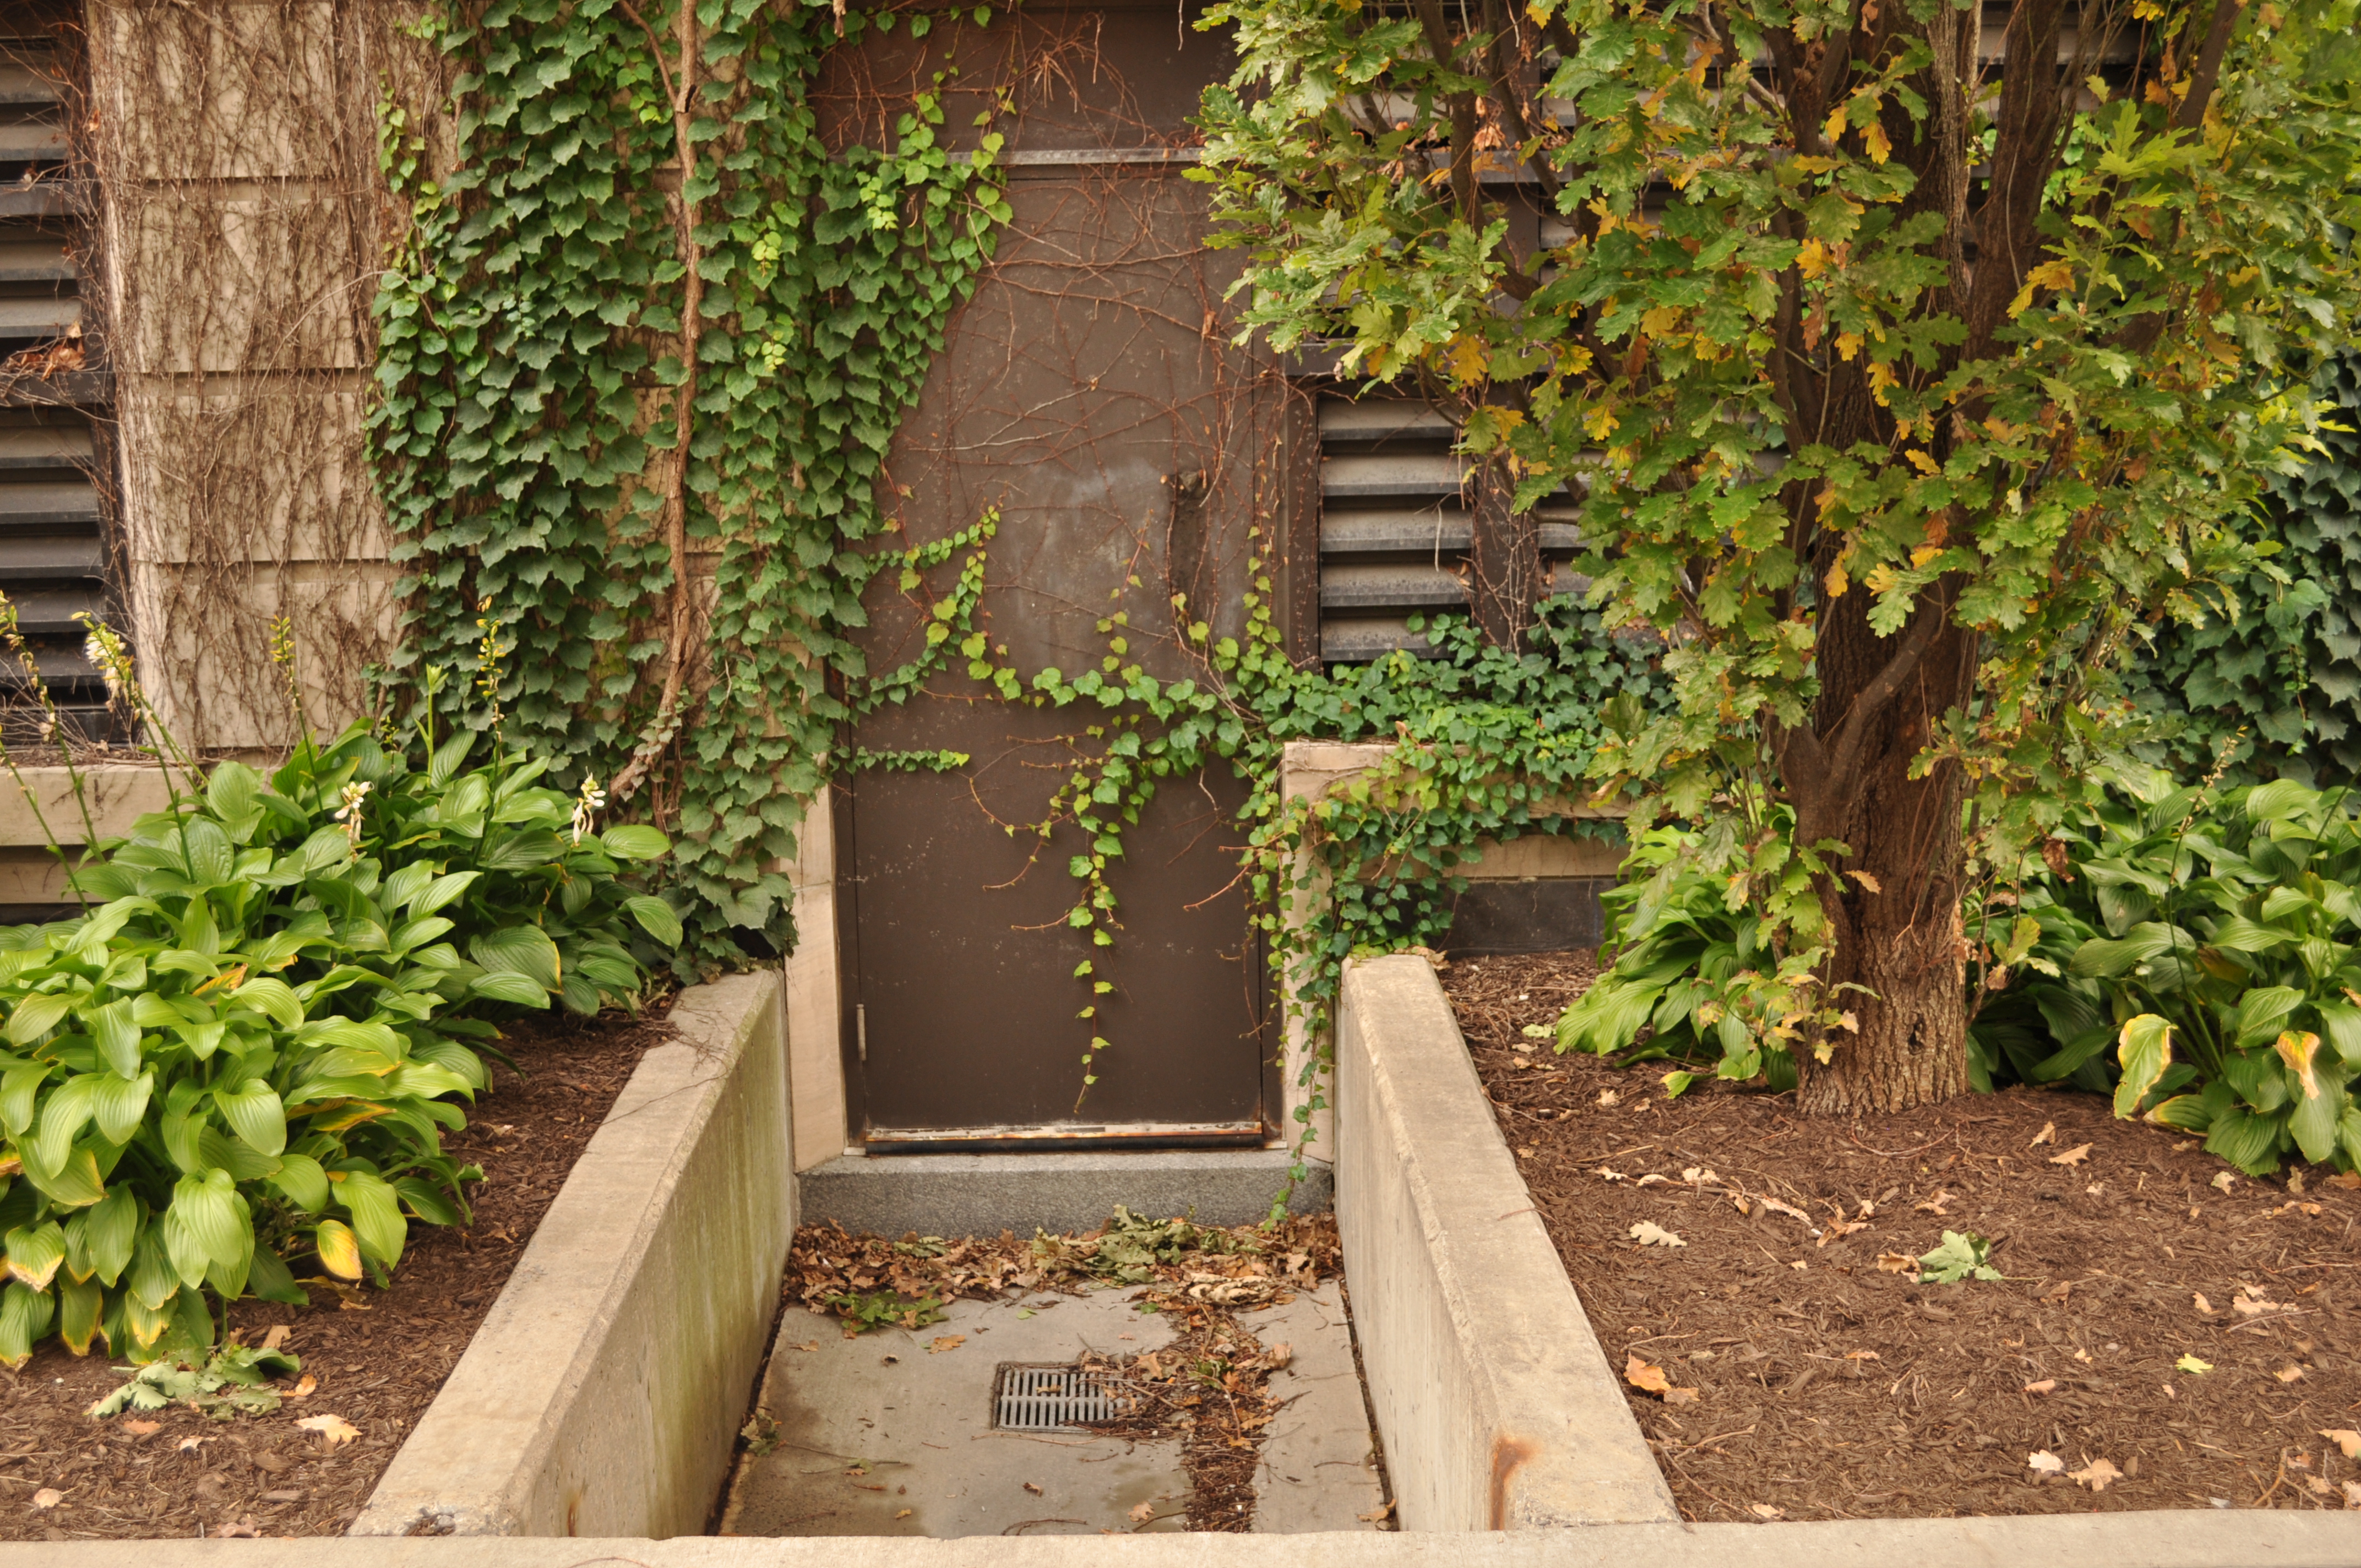
natural, wall, tree, garden, botany, plant, leaf, shrub, house, architecture, landscape, walkway, landscaping, home, yard, backyard, flower, building